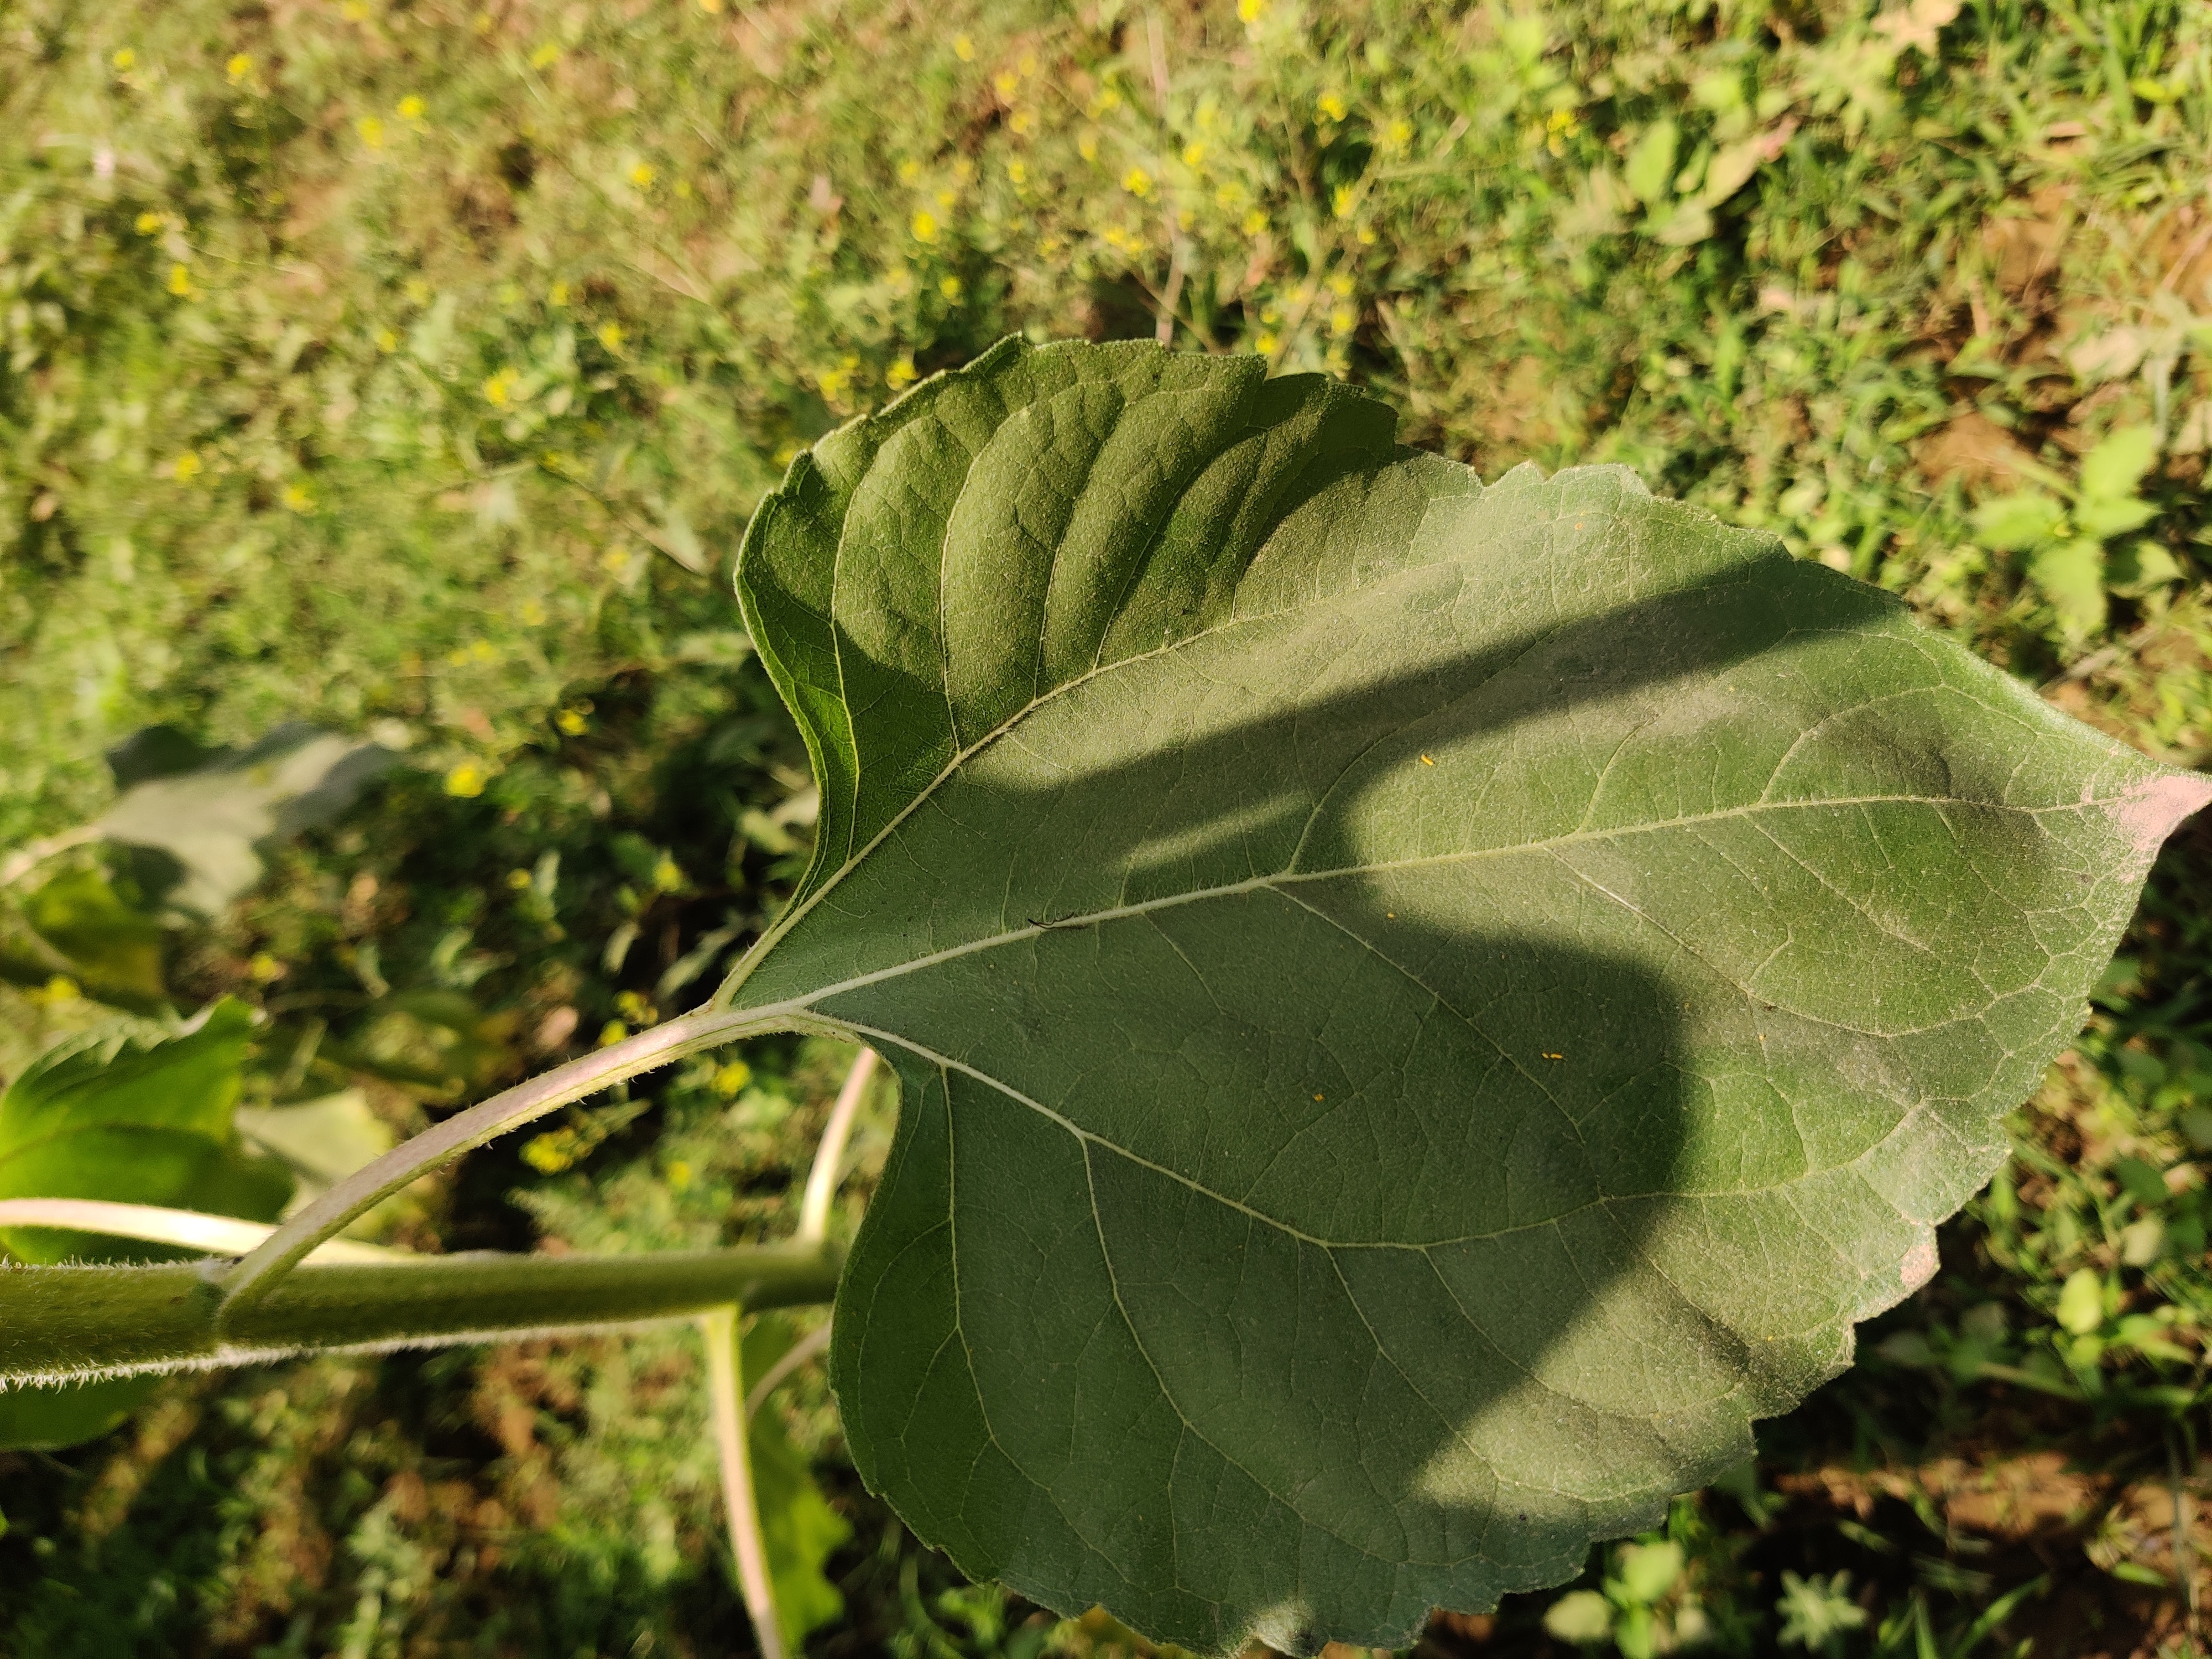
Label: Fresh_leaf